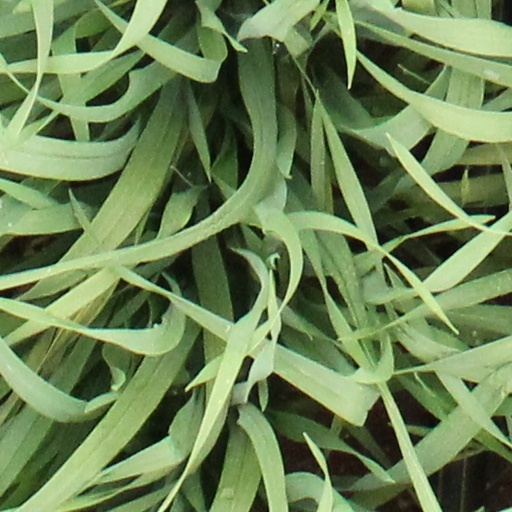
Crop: wheat